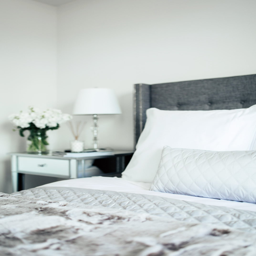
ways to add a touch